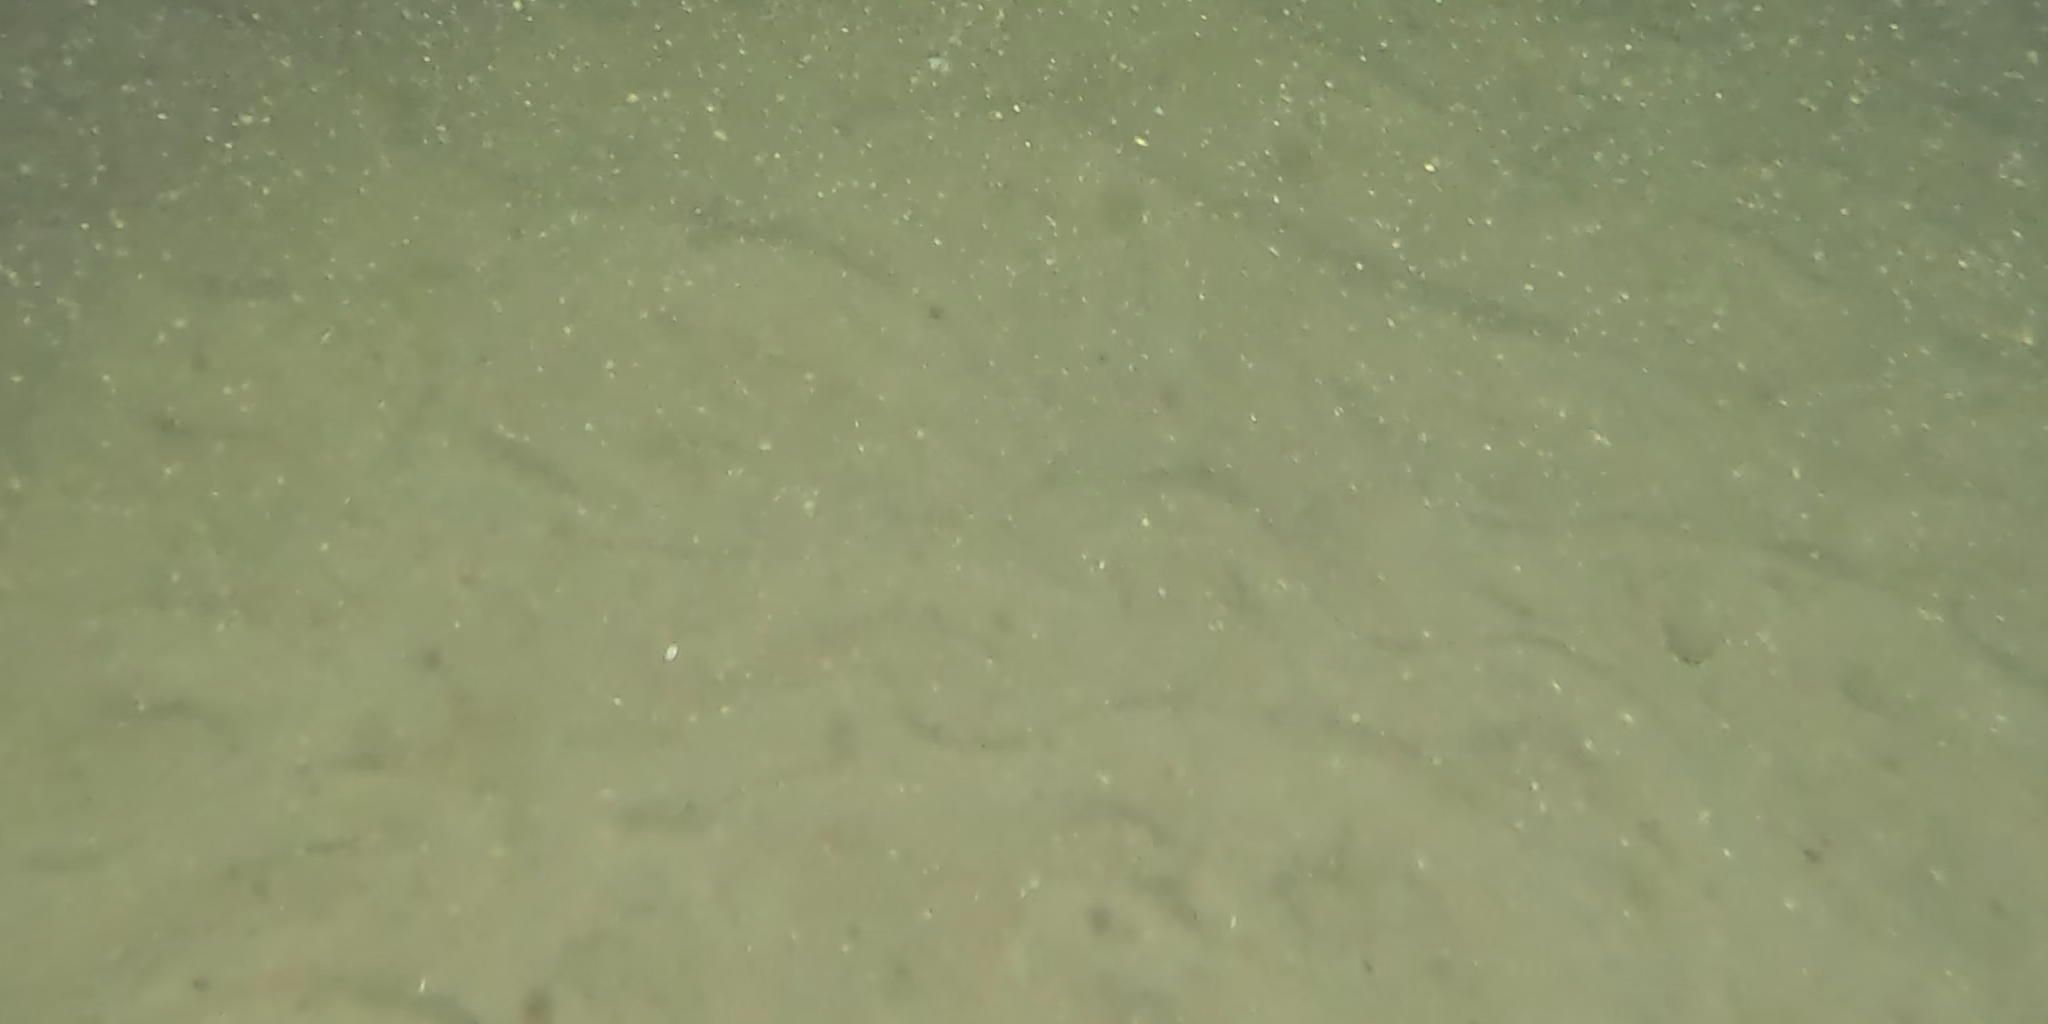
Seabed habitat: sand